Xiang Yu

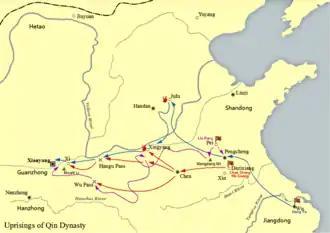
A map showing the uprisings against the Qin dynasty. Xiang Yu's campaign is shown in blue.

In 209 BC, several uprisings erupted throughout China to overthrow the Qin dynasty. Some of these rebel groups claimed to be restoring the former six states which were conquered by the Qin state. , the Qin-appointed administrator of Kuaiji Commandery, wanted to rebel against the Qin government as well, so he invited the Xiangs to meet him and discuss. Xiang Yu and Xiang Liang lured Yin Tong into a trap and killed him; Xiang Yu killed hundreds of Yin Tong's men during the battle. After that, Xiang Liang started his own rebellion and rallied about 8,000 men to support him, declaring himself the new Administrator of Kuaiji and appointing Xiang Yu as a general. Xiang Liang's rebel group grew in size until it was between 60,000 and 70,000 men. In 208 BC, Xiang Liang installed Mi Xin as King Huai II of Chu to rally support from those eager to help him overthrow the Qin dynasty and restore the former Chu state. At this time, King Huai II was merely a puppet ruler as the Xiangs still controlled the Chu rebel group's armed forces. During this time, Xiang Yu gained a reputation for being a competent general and formidable warrior from participating in battles against Qin forces.